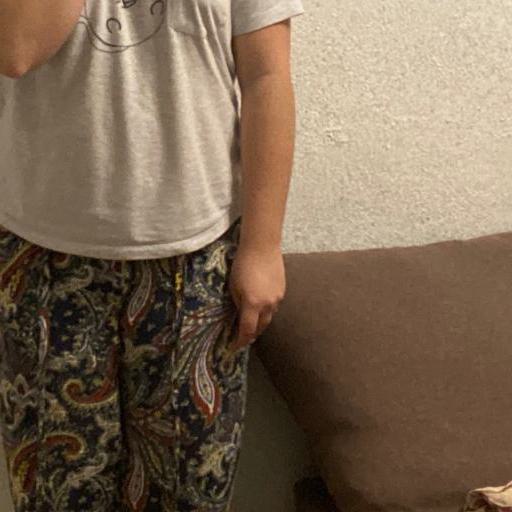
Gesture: no_gesture